Bell Island (Newfoundland and Labrador)

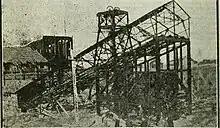
Iron ore conveyor trestle at loading pier

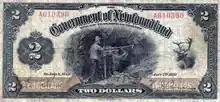
The Newfoundland 2 dollar bill, introduced in 1920, depicted the miners of Wabana

In 1920 the mines passed from the Scotia Company and DISCO to the British Empire Steel Company (BESCO). It was the beginning of a decade of mismanagement and high debt. Between 1920 and 1923, Newfoundland also went through an economic crisis. The combination of these resulted in many layoffs in the 1920s. Two mines even closed their doors. The government kept the unemployed workers busy by building Middleton Avenue (the road between West Mines and Freshwater). Spurred on by these difficulties, the workers reunited in 1922 in a union, although it had largely disintegrated by 1926. The population size, on the other hand, continued to grow continuously all this time. As early as 1923, Bell Island had surpassed Harbour Grace as the second largest place in the Dominion of Newfoundland (after the capital St. John's).